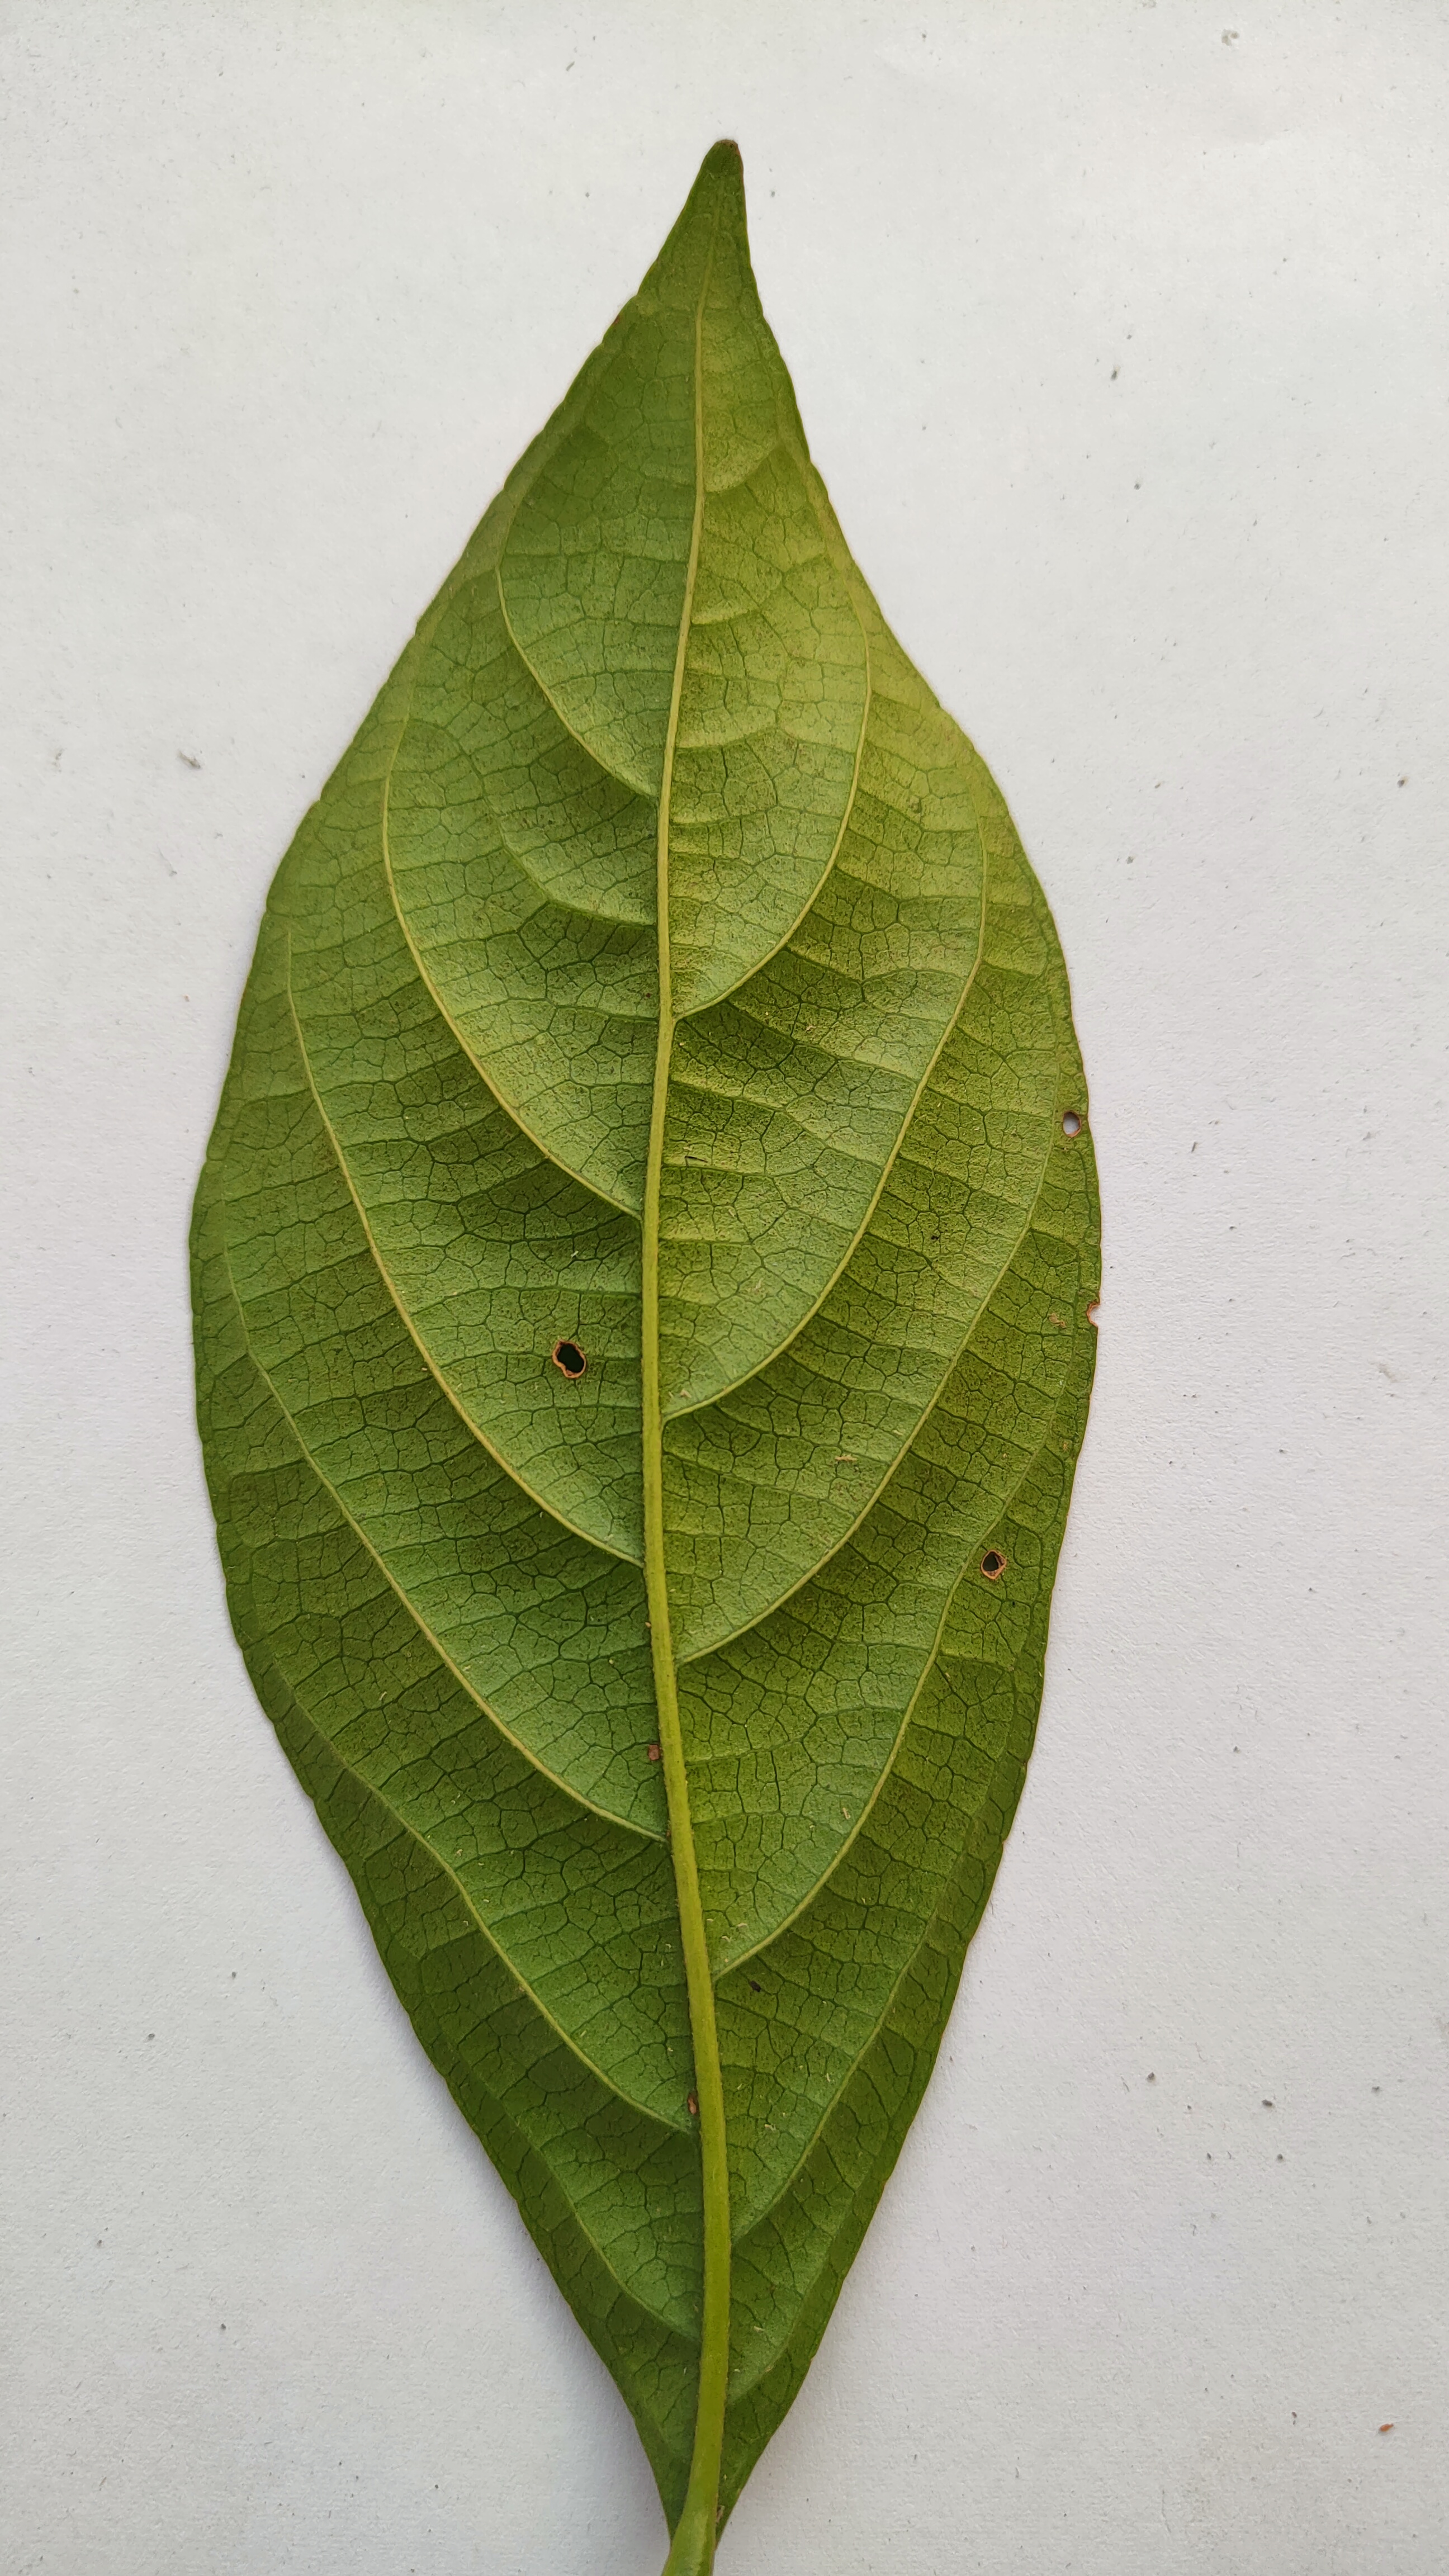
Leaf variety: Lotkon